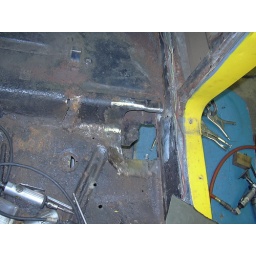
Hole cut in rear floor pan to access rusted torque box area.